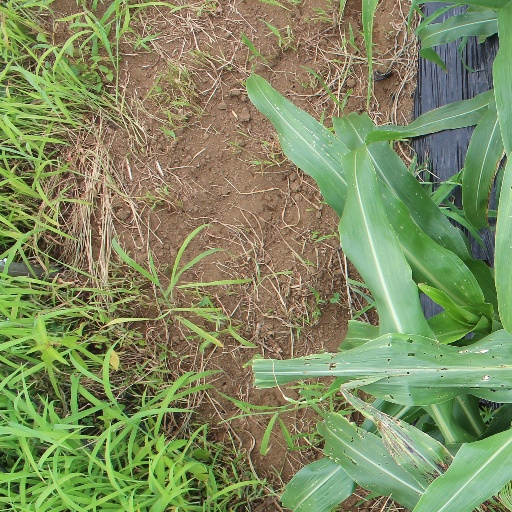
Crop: sorghum